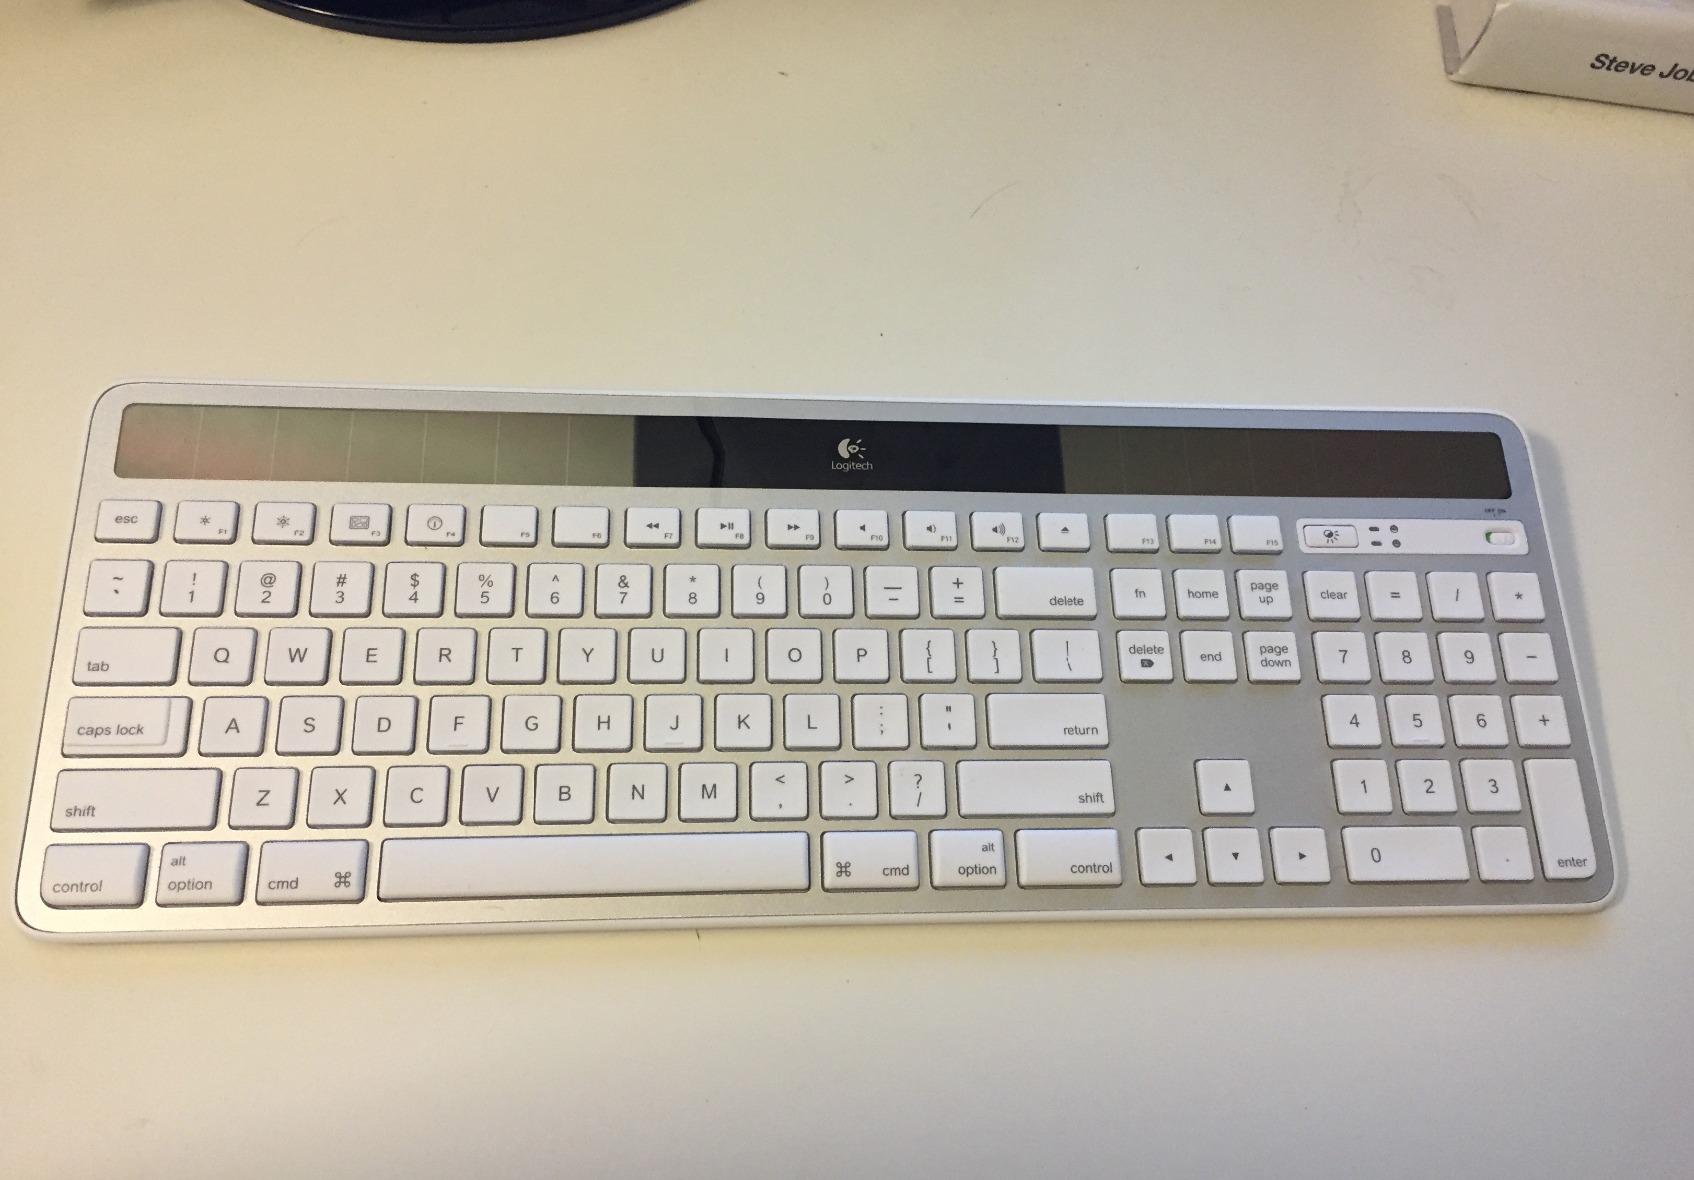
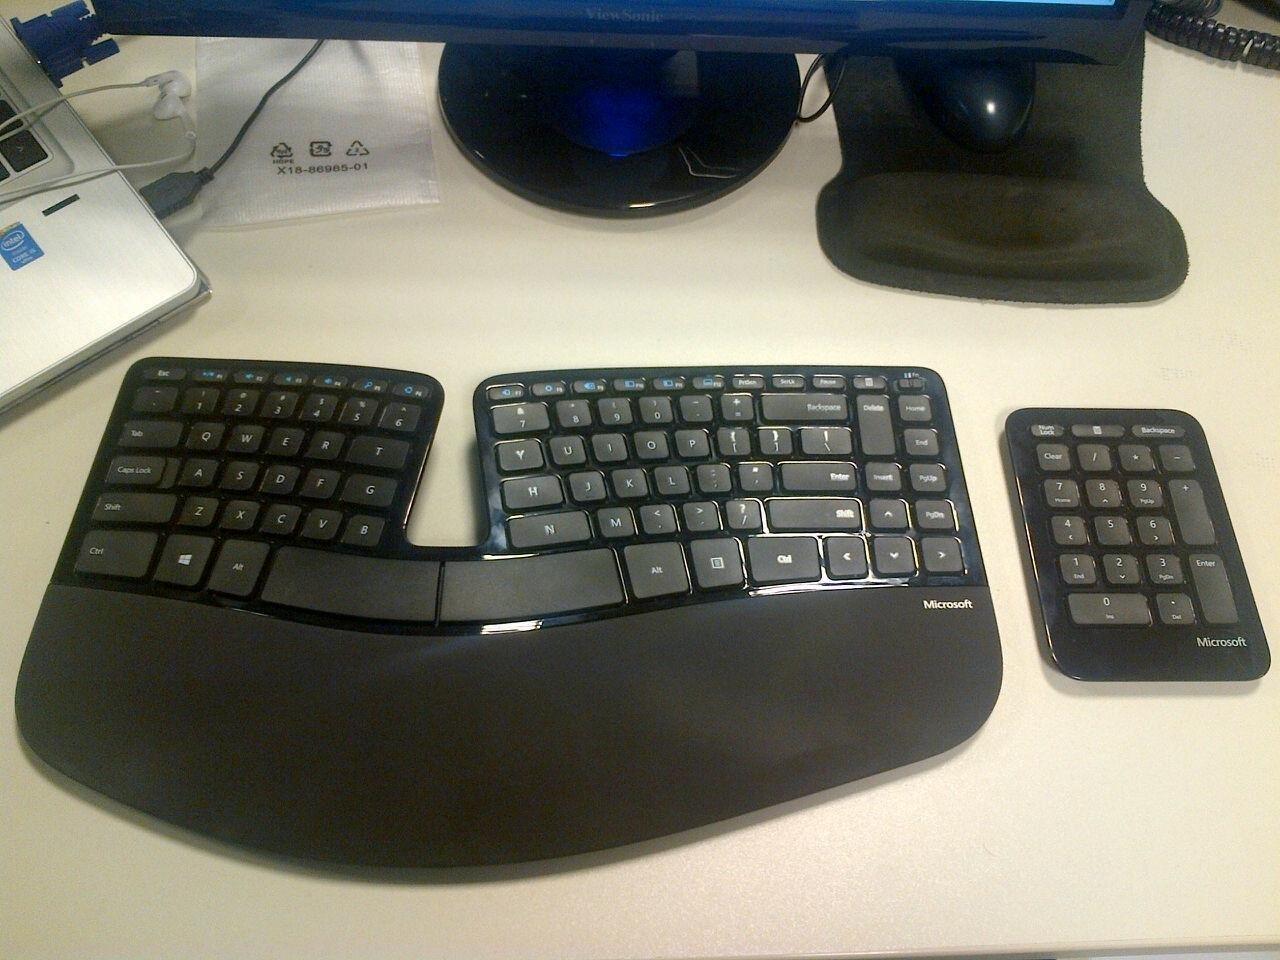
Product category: keyboard
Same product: no